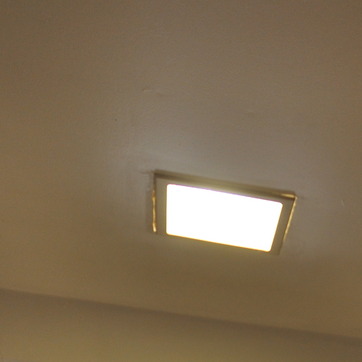
Material: glass